Samuel J. Friedman Theatre

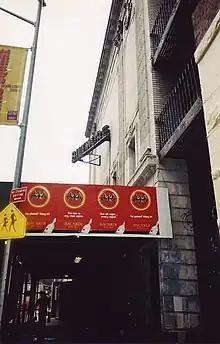
The theater as seen in 2002

The vomitories on either side of the balcony lead down to a vaulted passageway, which is on an intermediate level between the orchestra and balcony. The passageway is also accessible from the stairs at the rear of the auditorium. The walls of the passageway have wooden baseboards and moldings, above which are plaster walls with moldings. The ceiling of the passageway has plaster vaults. The modern design of the vaults dates to the 2000s renovation. Beyond the passageway are secondary spaces. This level includes a private lounge for MTC subscribers. There is another mezzanine above the balcony level, but it does not have any historical decorative elements. It contains another private lounge.